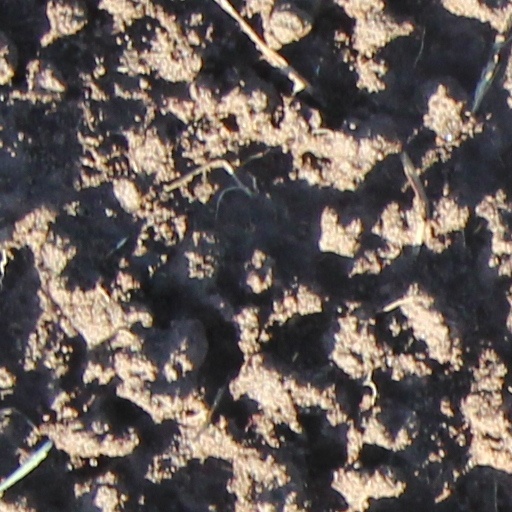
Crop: wheat